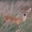
Label: deer